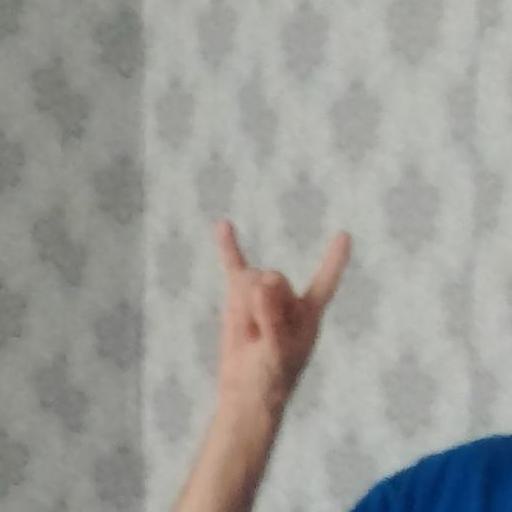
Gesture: rock